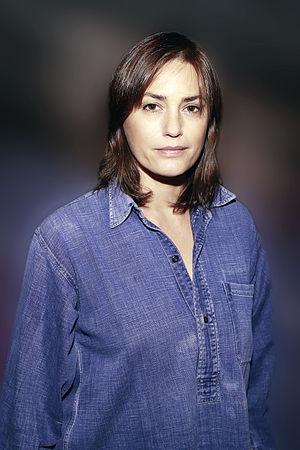
Yasmin Le Bon, née Yasmin Parvaneh le 29 octobre 1964 à Oxford est un ancien mannequin anglais et iranien. Son père est iranien et sa mère est anglaise. Elle connait la célébrité lors des années 1980 dans le mouvement lié aux supermodels.